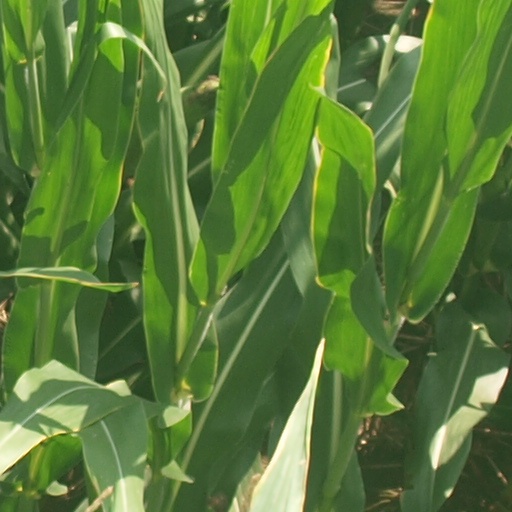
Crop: maize; corn